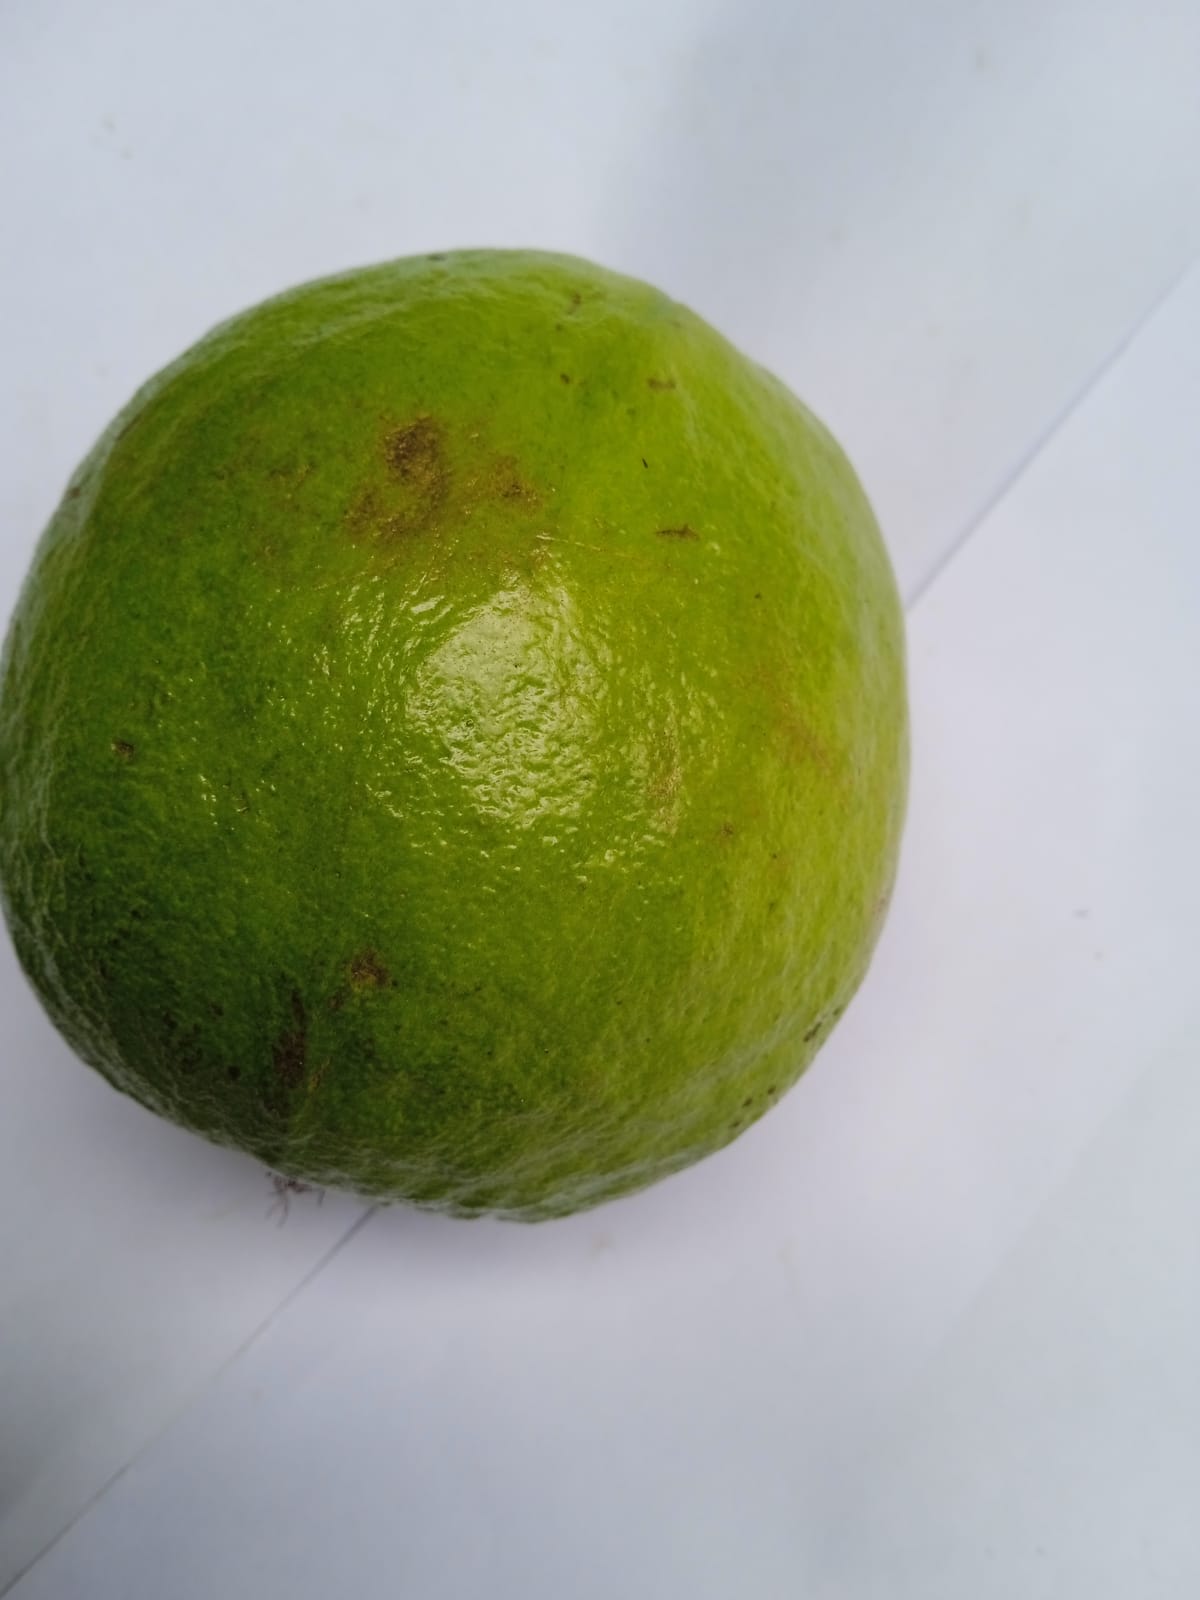
Fruit: guava
Condition: fresh